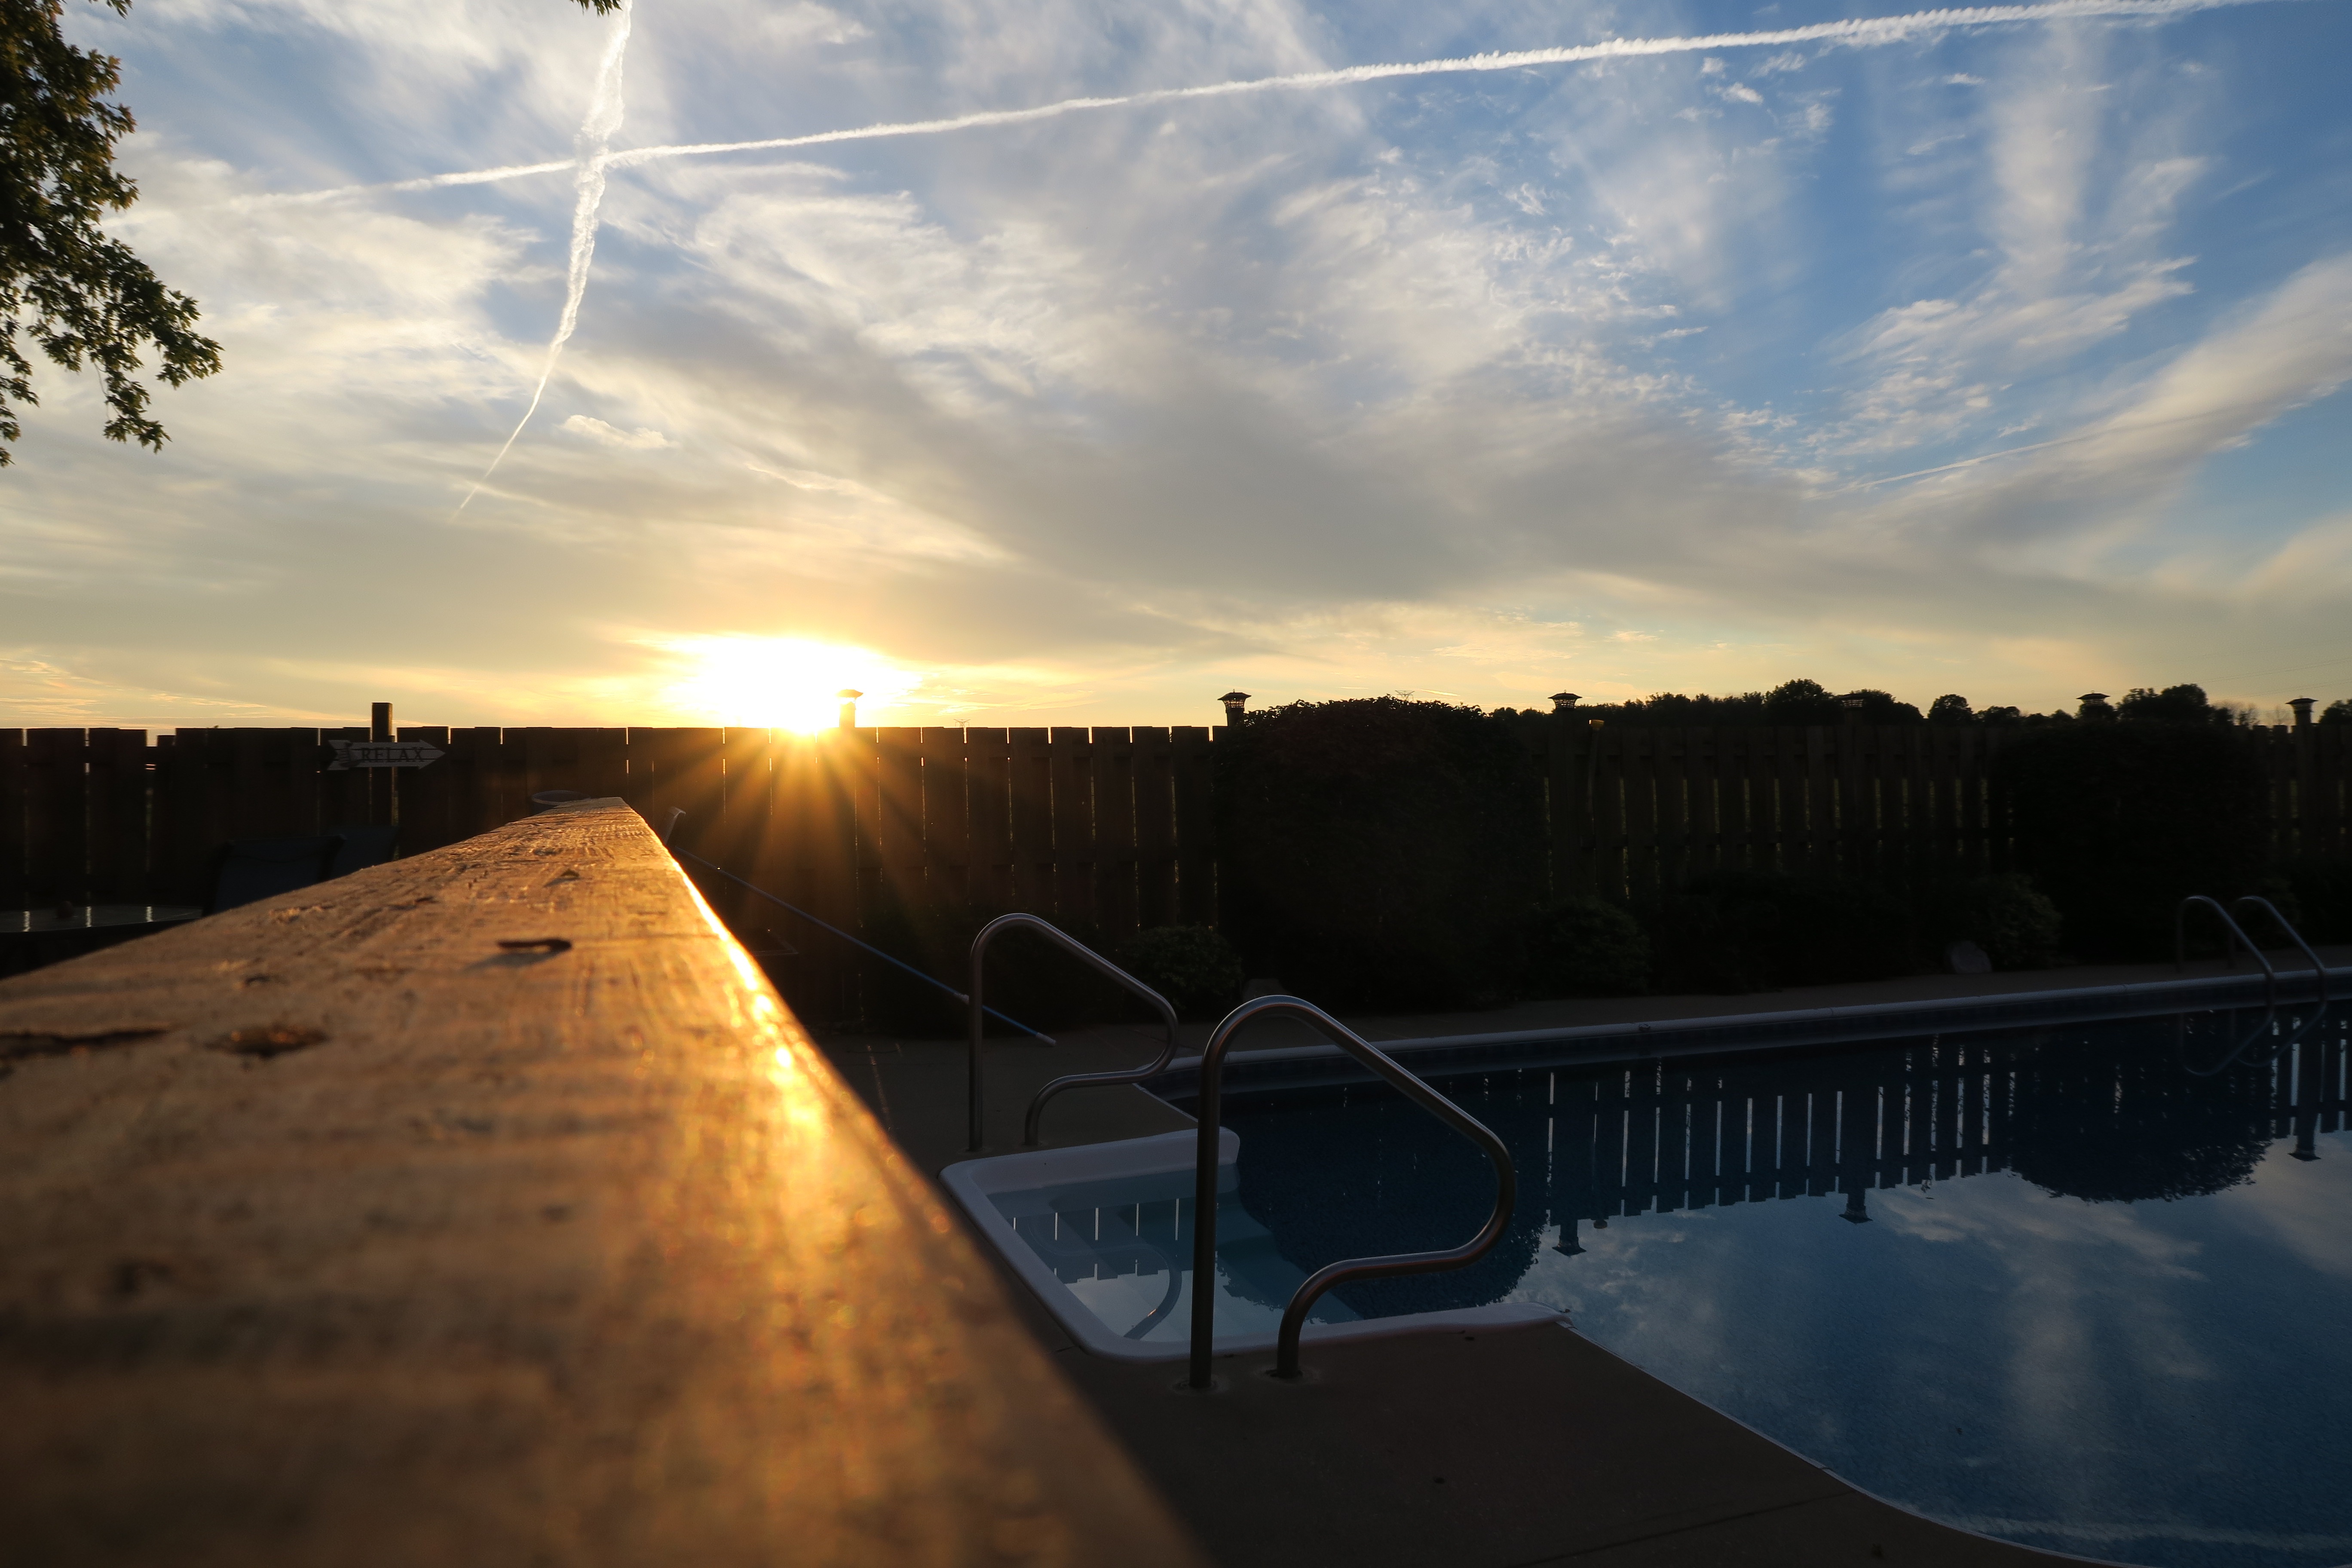
landscape, horizon, light, cloud, sky, sun, sunrise, sunset, night, sunlight, morning, dawn, atmosphere, dusk, evening, orange, reflection, scenic, yellow, gold, midwest, atmosphere of earth